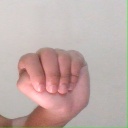
अक्षर: ठ